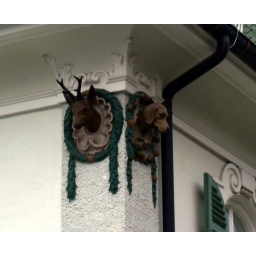
Deer and dog on side of building at the castles in Fussen Germany